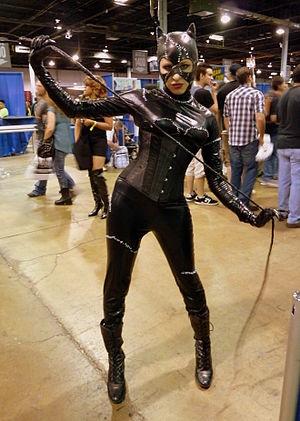
Catwoman, ou La Femme-Chat au Québec, est un film de super-héros américain et quasi-spin-off de la série des films Batman réalisé par Pitof et distribué par Warner Bros. et Village Roadshow Pictures aux États-Unis le 23 juillet 2004. Le film est inspiré par le personnage de comics Catwoman. Cette histoire met en avant un nouveau personnage, Patience Phillips, une artiste timide, employée par une marque de cosmétiques comme publicitaire.